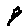
Label: 9